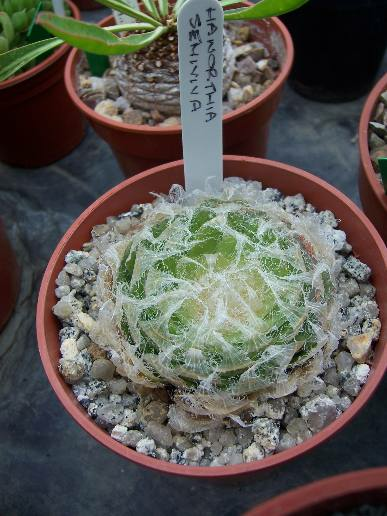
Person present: No